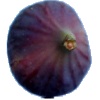
Label: Fig 1